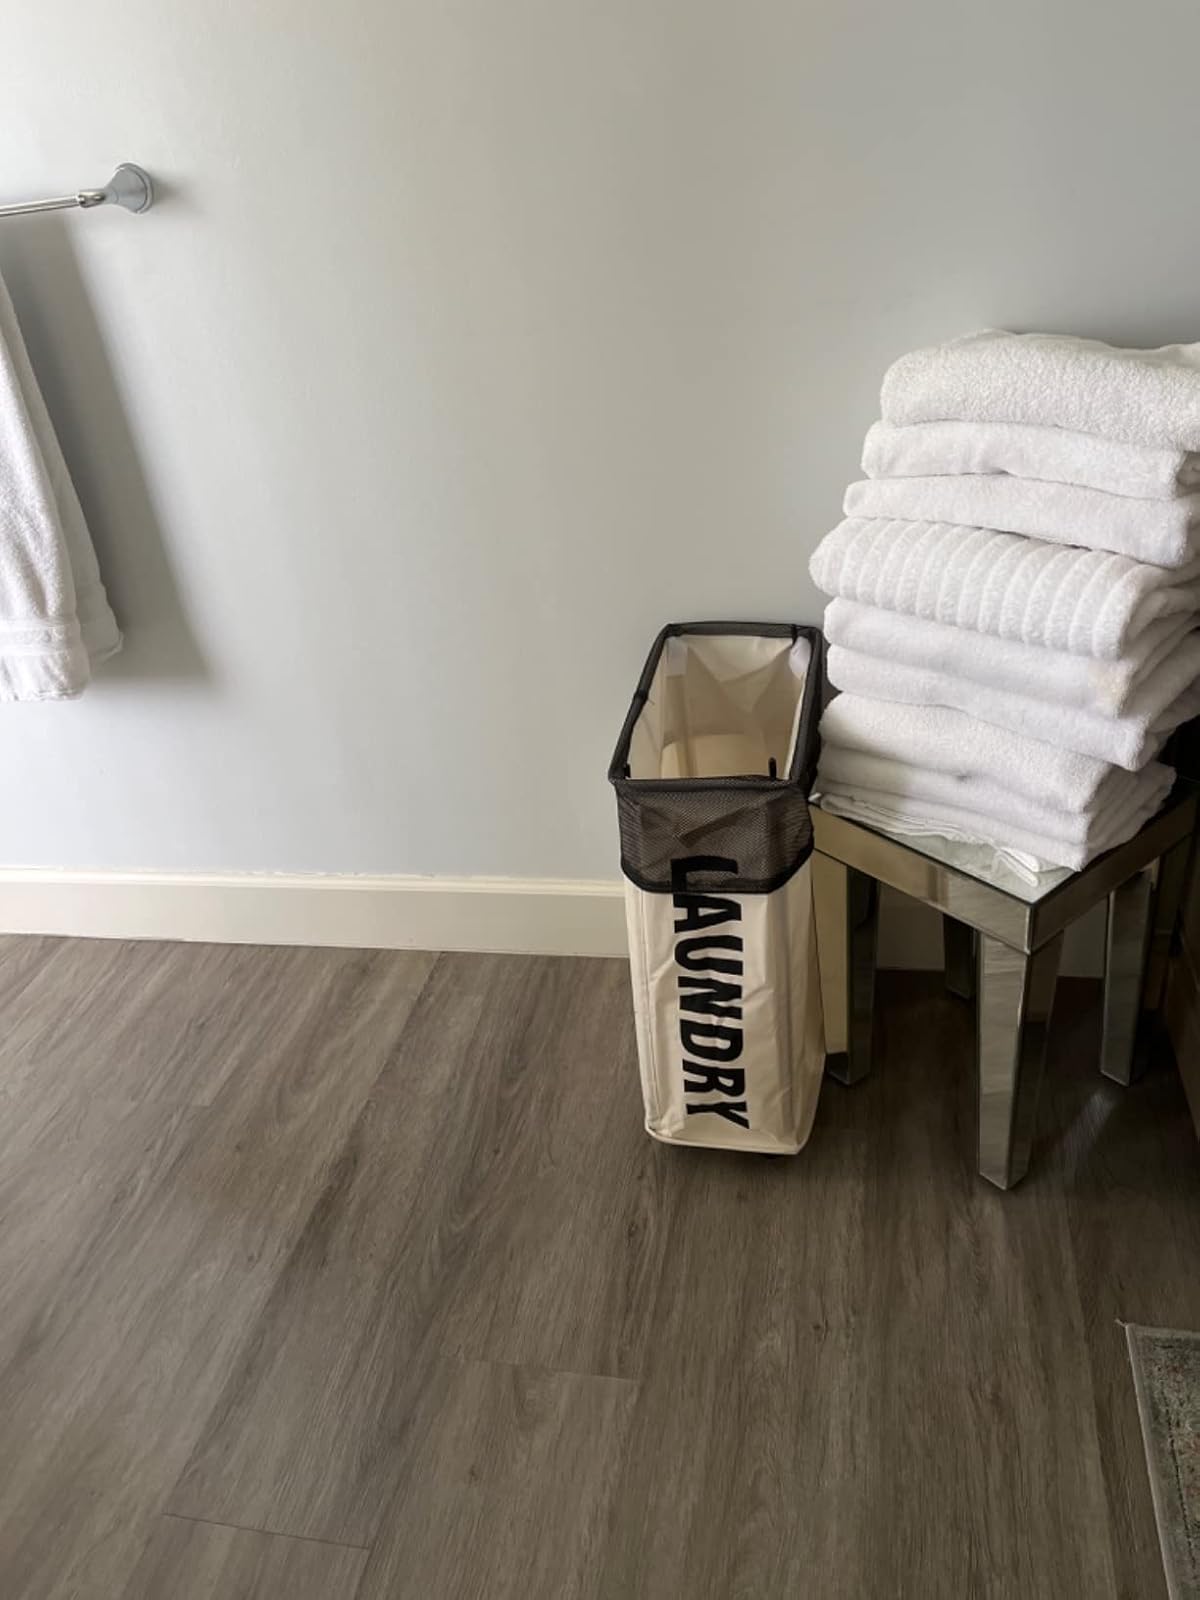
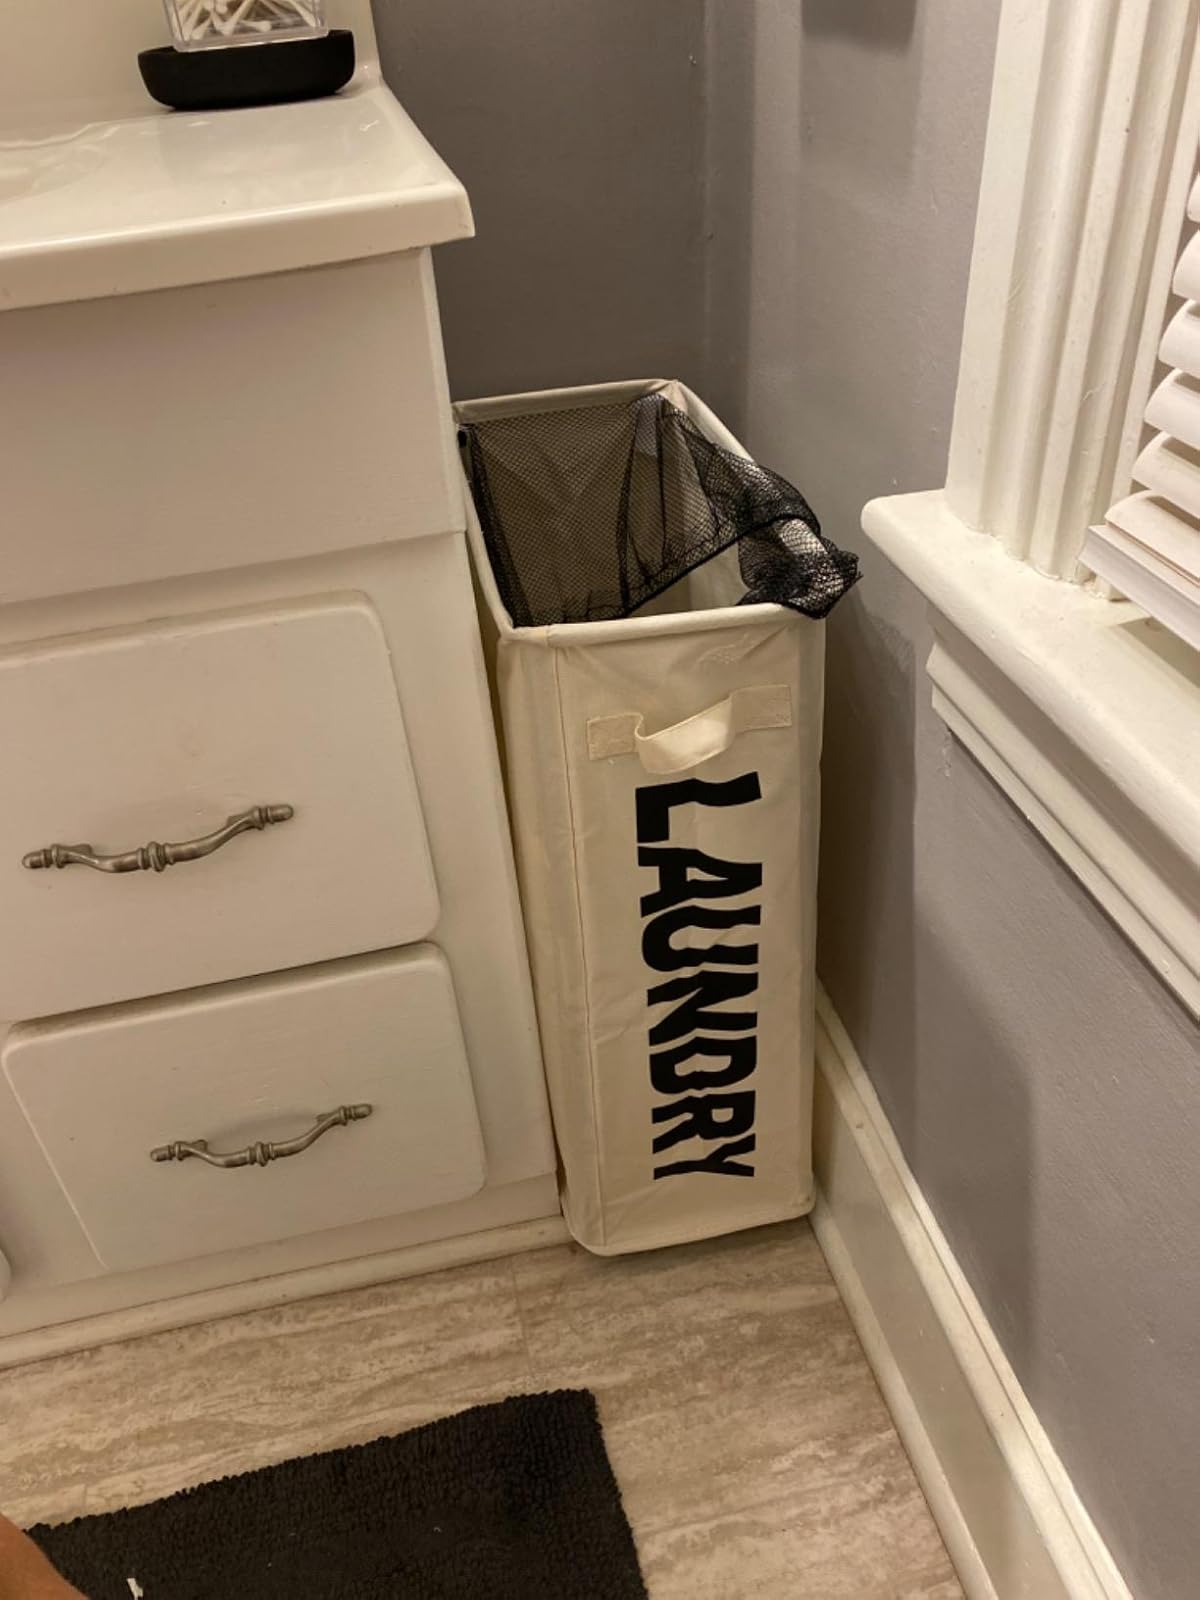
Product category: items_hamper
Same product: yes